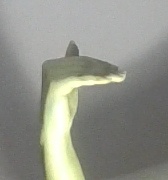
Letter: khaa